Brickell House

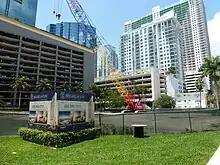
Construction site in 2011

The financing model, popular in Latin America, is for the $170 million project is for at least 70% of the units are presold before construction begins, which ensures financing and reduces the likelihood of foreclosure. The tower is located in Miami's Brickell Financial District at 1330 Brickell Bay Drive. It features 374 units and a robotic parking garage. Units ranged from studios to 3-bedroom units, as well as penthouses. The ground level features retail and restaurant space. The architect is Sieger Suarez and the interior designer is Yabu Pushelberg. Brickell House is located one block east of the Financial District Metromover station and three blocks southeast of the Brickell Metrorail and Metromover transfer station.